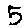
Label: 5